Economic history of the United States

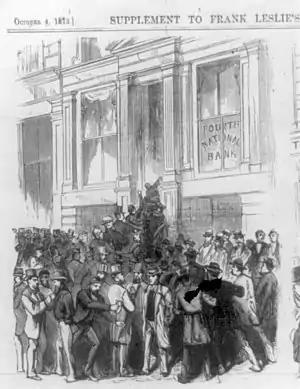
A bank run on the Fourth National Bank No. 20 Nassau Street, New York City, October 4, 1873

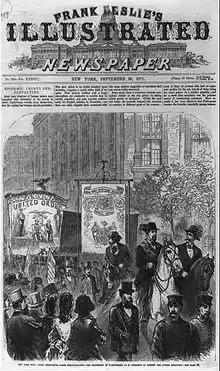
Workers in New York in 1871 demand the eight-hour day

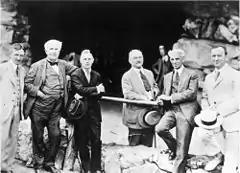
Harvey Firestone, Thomas Edison, Henry Ford, and Fred Seely in Asheville, North Carolina, 1918

Railroads saw their greatest growth in new track added in the last three decades of the 19th century. (See Table 2) Railroads also enjoyed high productivity growth during this time, mainly because of the introduction of new processes that made steel inexpensive. Steel rails lasted roughly ten times longer than iron rails. Steel rails, which became heavier as steel prices fell, enabled heavier, more powerful locomotives that could pull longer trains. Rail cars made of steel on steel rails could be made longer and cars and a load carrying to car weight ratio of 2:1 compared to cars made of iron at 1:1.